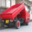
Label: truck